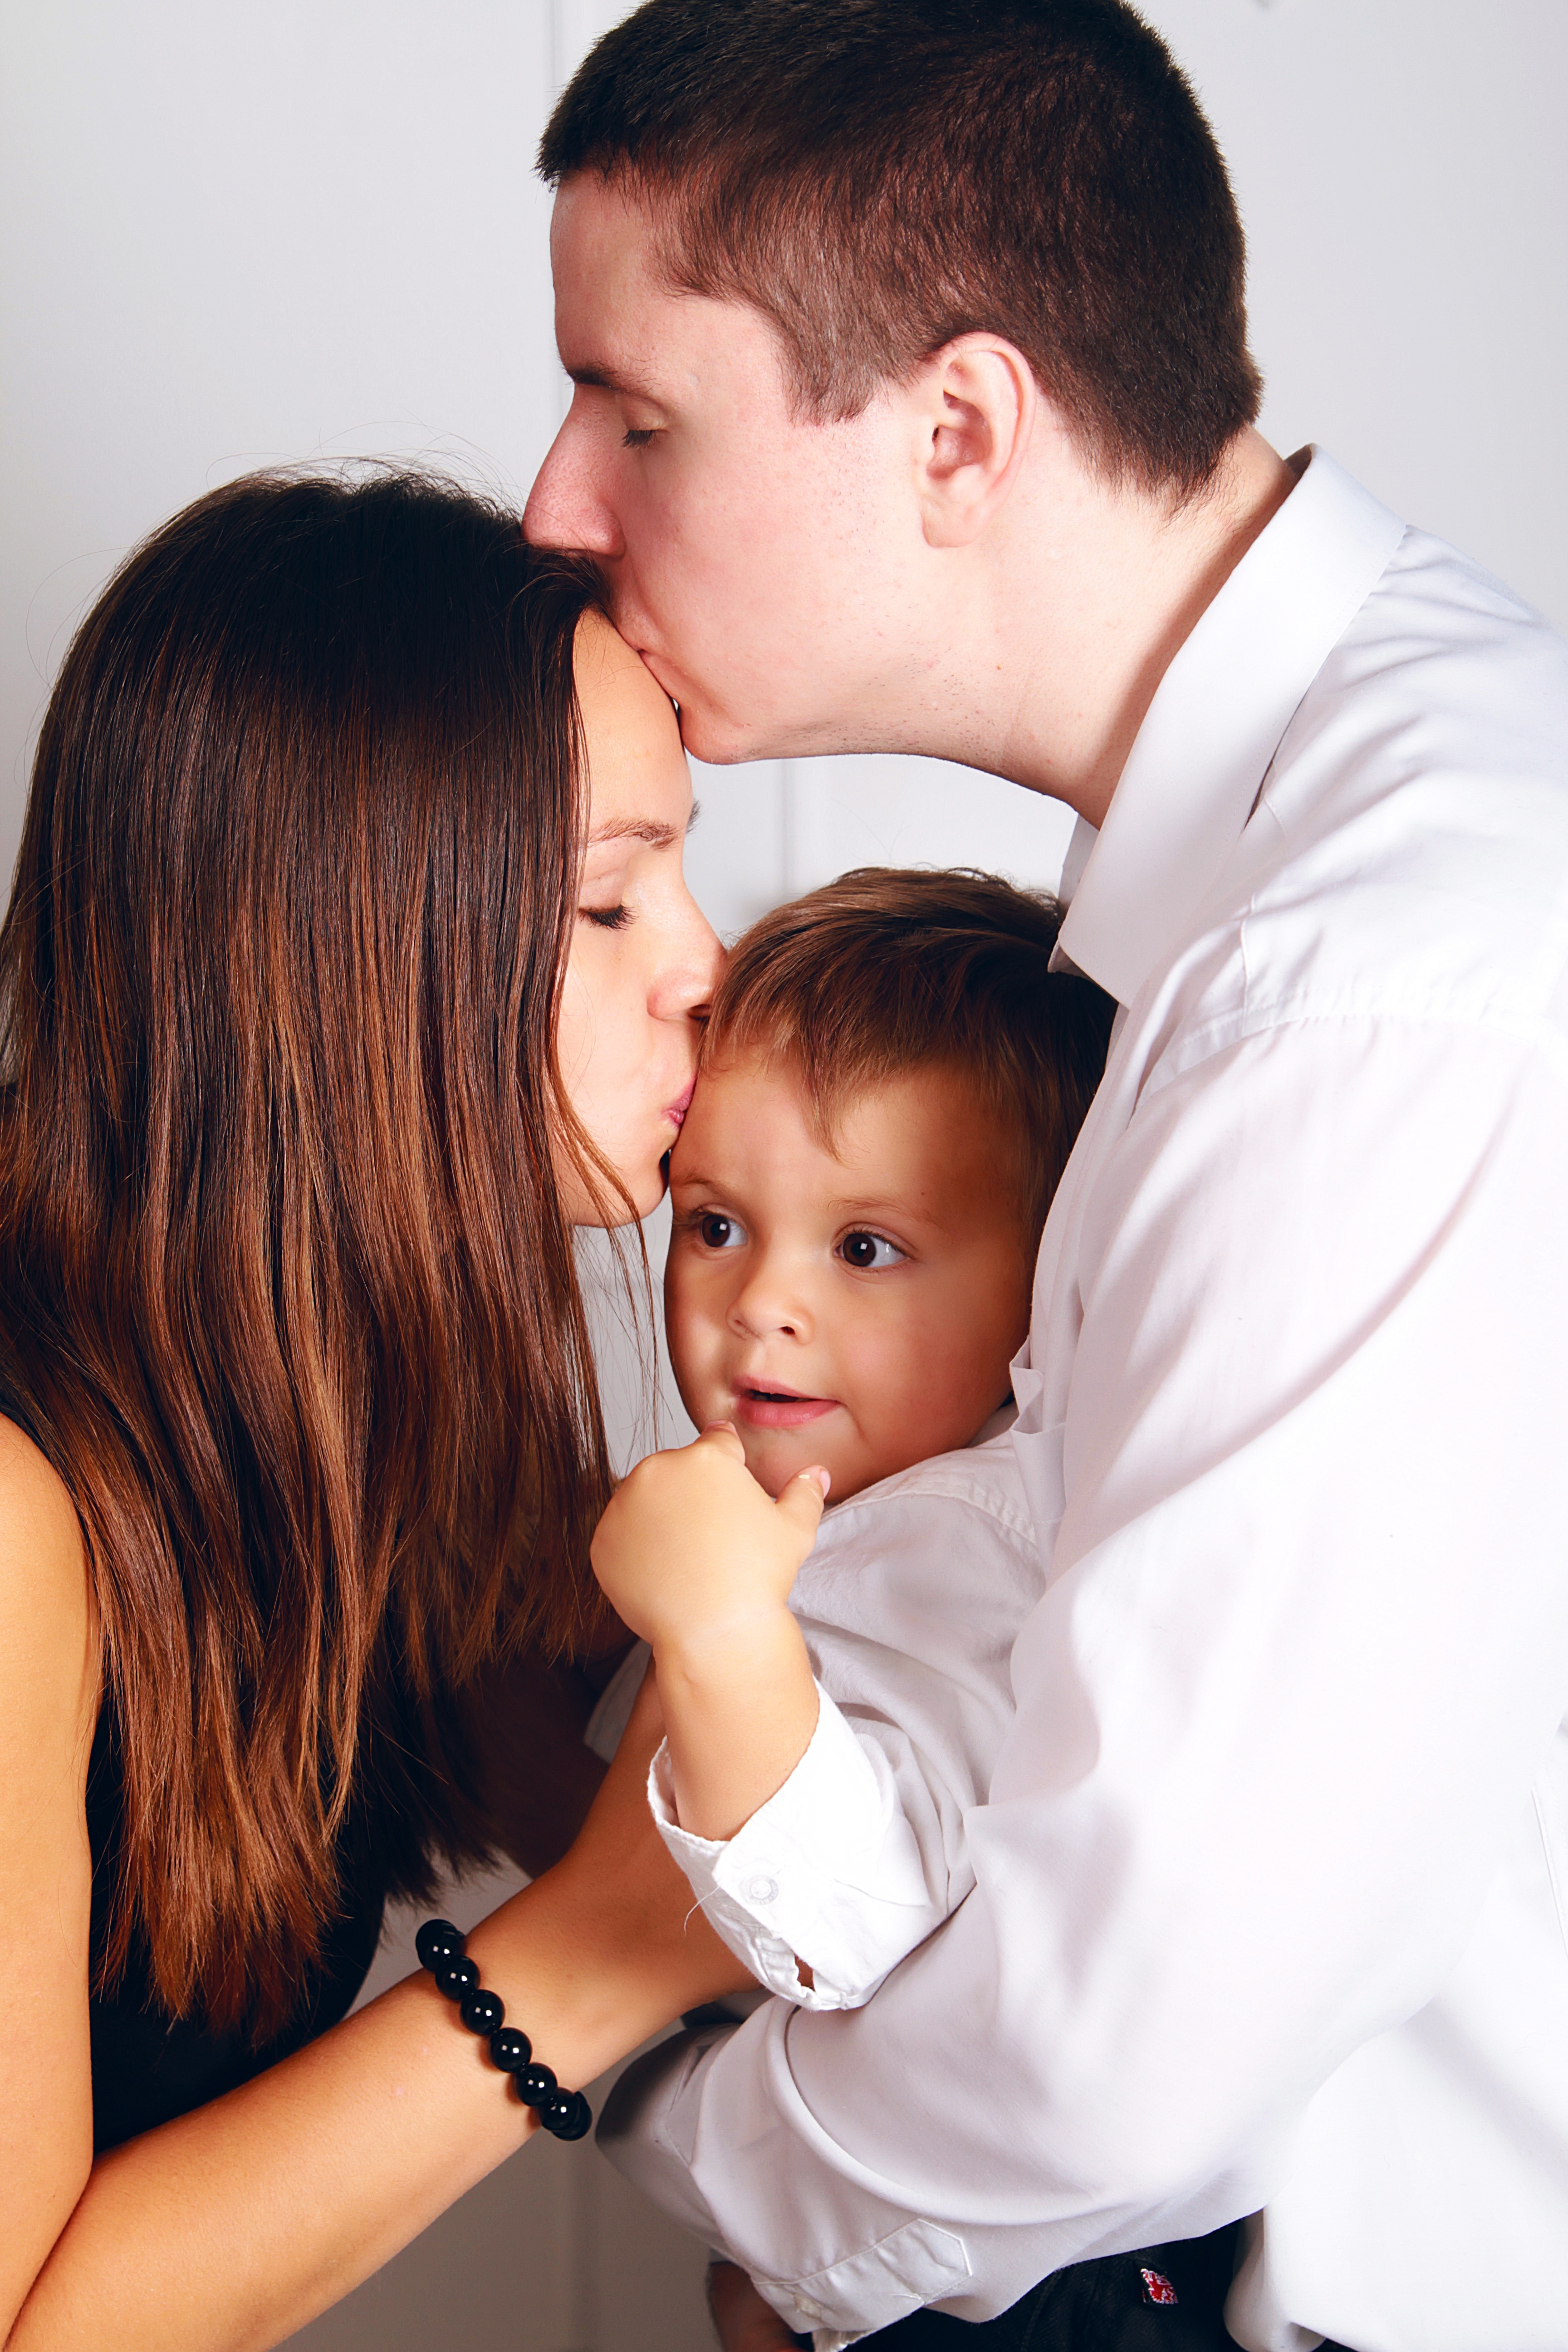
man, person, people, woman, male, love, young, kiss, romance, child, baby, mom, family, kids, mother, happiness, relationship, infant, emotions, lavstori, interaction, sweethearts, photo shoot, however, human action